Aftermath of the George Floyd protests in Minneapolis–Saint Paul

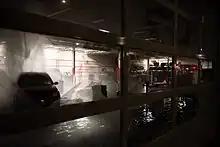
Fire sprinkling system activated at the Discount Tire store on University Avenue on May 28, 2020, after it had been set on fire.

Police departments and local newspapers documented widespread property damage during the unrest, with some residents submitting videos and photographic evidence. Investigators of property damage only prioritized the most serious cases after reviewing available footage. Ninety-one people faced Minnesota state felony charges by December 2020 for burglary connected to looting in late May35 in Hennepin County and 56 in Ramsey County. All but three of those charged were from Minnesota and most had home addresses in Minneapolis or Saint Paul. Nearly a third of all charges resulted in the cases beyond resolved through diversion or restorative justice programs. The number of felony charges were represented a small fraction of the total people culpable for rioting and looting during the events in late May and early June 2020. Though nearly 1,500 property locations were damaged in May 2020, criminal charges by a year later had only been filed for damage related to 11 properties.